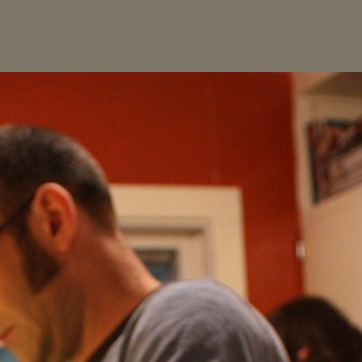
Material: painted